Zagreb Synagogue

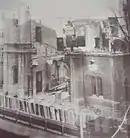
Demolition in 1941.

In October 1941, the newly installed mayor of Zagreb, Ivan Werner, issued a decree ordering the demolition of the Praška Street synagogue, ostensibly because it did not fit into the city's master plan. The demolition began on October 10, 1941, proceeding slowly so as not to damage the adjacent buildings; it was finished by April 1942. The whole process was photographed for propaganda purposes, and the photographs were shown to the public at an antisemitic exhibition first held in Zagreb. It was also shown in Dubrovnik, Karlovac, Sarajevo, Vukovar and Zemun, as an illustration of the "solution of the Jewish question in Croatia".